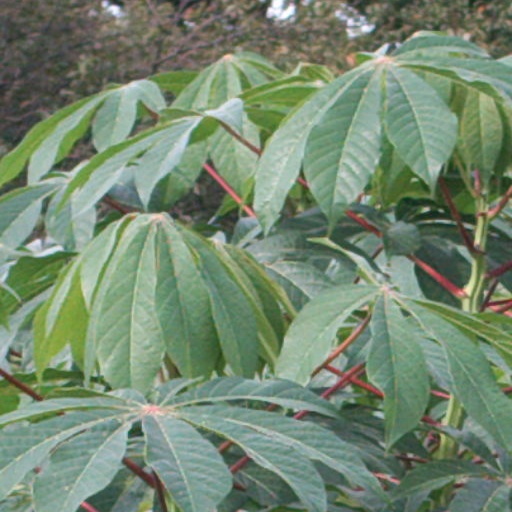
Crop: cassava